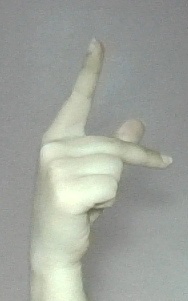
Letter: dha